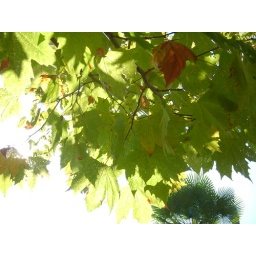
Some plants and flowers seen on my latest walk around town